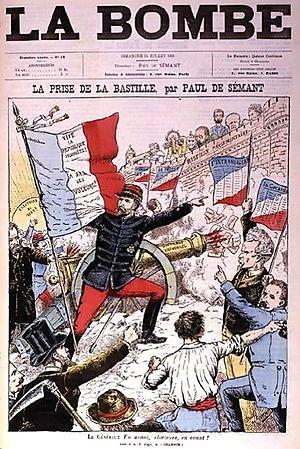
Le Disciple est un roman de Paul Bourget paru en 1889, écrit entre septembre 1888 et mai 1889. Roman d'analyse et d'éducation pour les générations nouvelles de l'époque, le chef-d'œuvre de Paul Bourget est aussi un roman à thèse puisque l'écrivain y dénonce la responsabilité du maître à penser et accuse la science moderne de s'être substituée à la religion sans fournir de morale.